Ecofascism

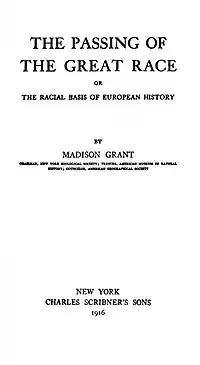
Title page of Grant's book "The Passing of the Great Race" (1916)

Sometimes dubbed the "founding father" of ecofascism, Madison Grant was a pioneer of conservationism in America in the late 19th and early 20th century. Grant is credited as a founder of modern wildlife management. Grant built the Bronx River Parkway, was a co-founder of the American Bison Society, and helped create Glacier National Park, Olympic National Park, Everglades National Park and Denali National Park. As president of the New York Zoological Society, he founded the Bronx Zoo in 1899.